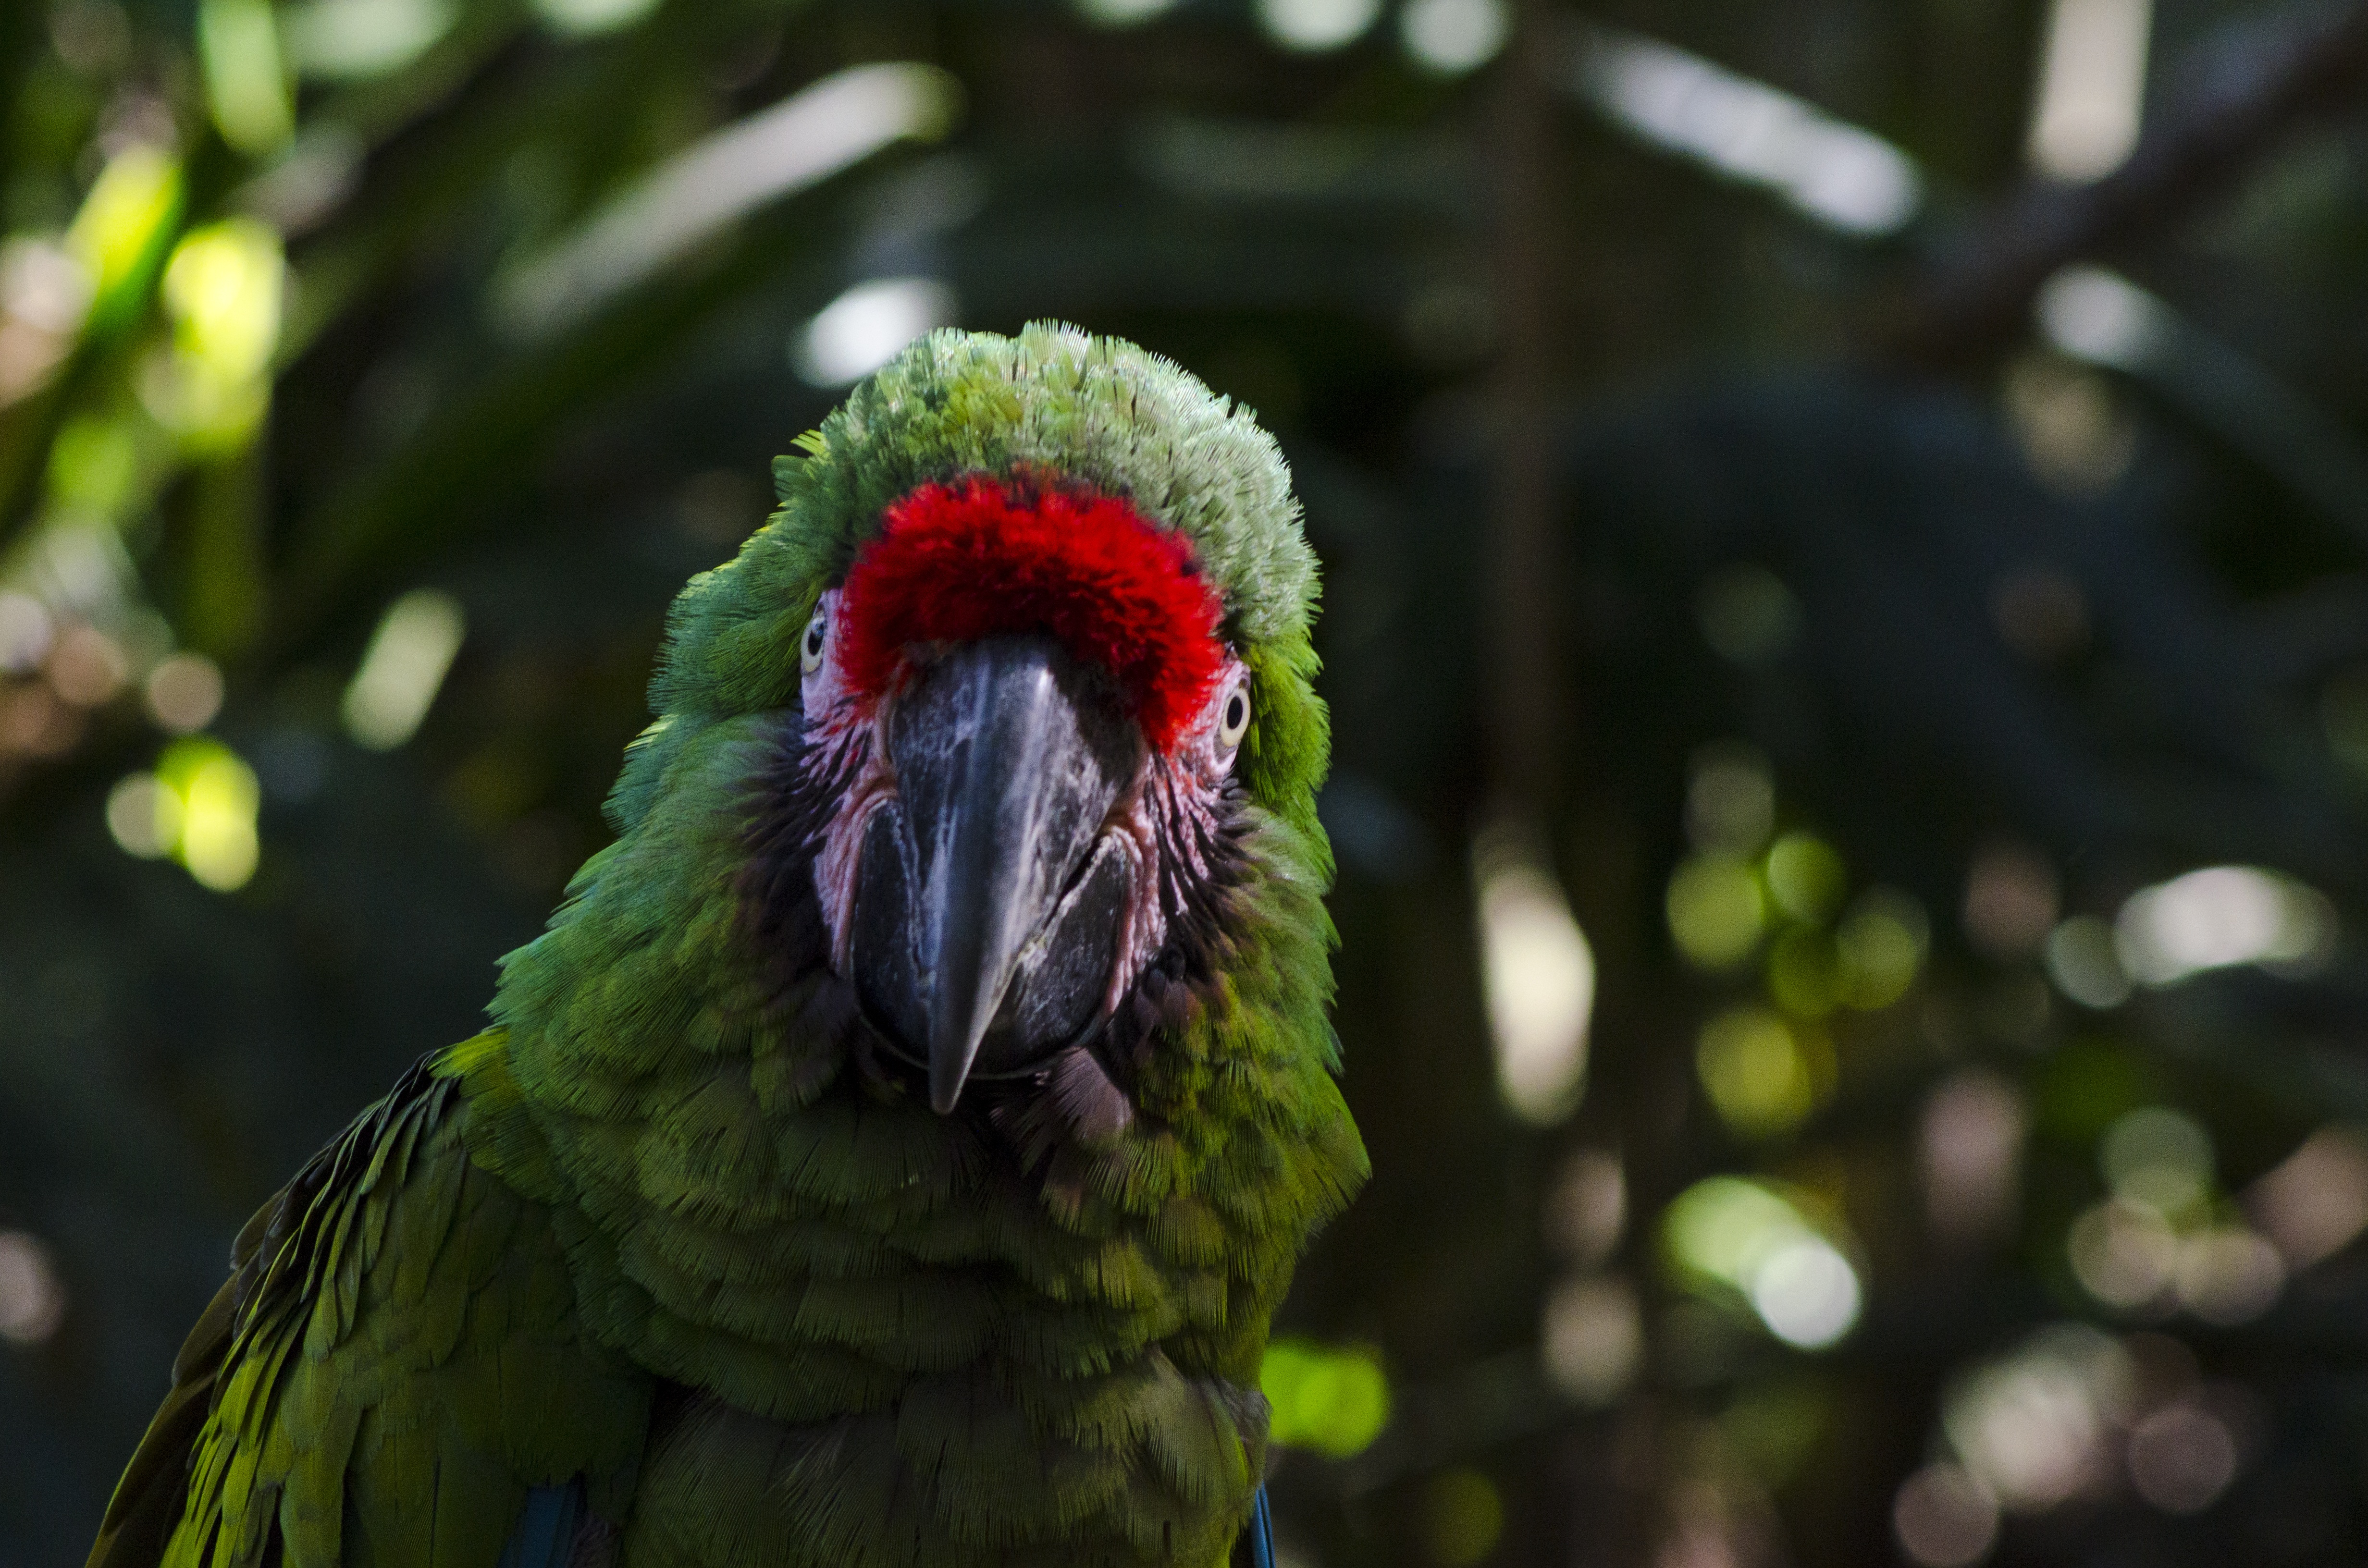
bird, nature, green, beak, vertebrate, fauna, parrot, wildlife, lorikeet, macaw, flower